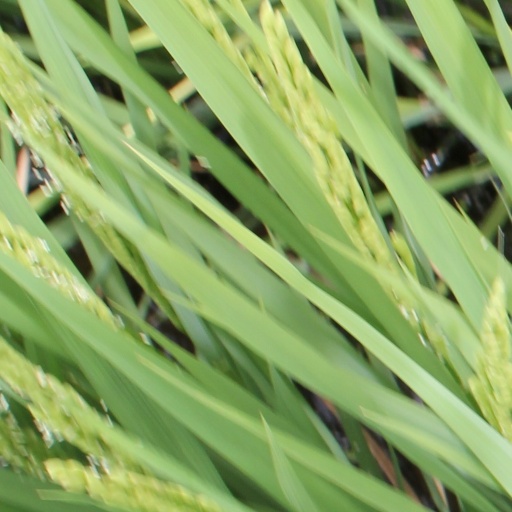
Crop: rice